Ferruginous hawk

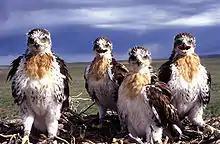
Chicks on nest

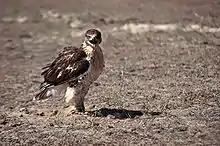
Juvenile

The ferruginous hawk primarily hunts small to medium-sized mammals but will also take birds, reptiles, and some insects. Mammals generally comprise 80–90% of the prey items or biomass in the diet with birds being the next most common mass component.